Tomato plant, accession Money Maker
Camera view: horizontal (90 deg, fisheye); turntable rotation: 180 degrees
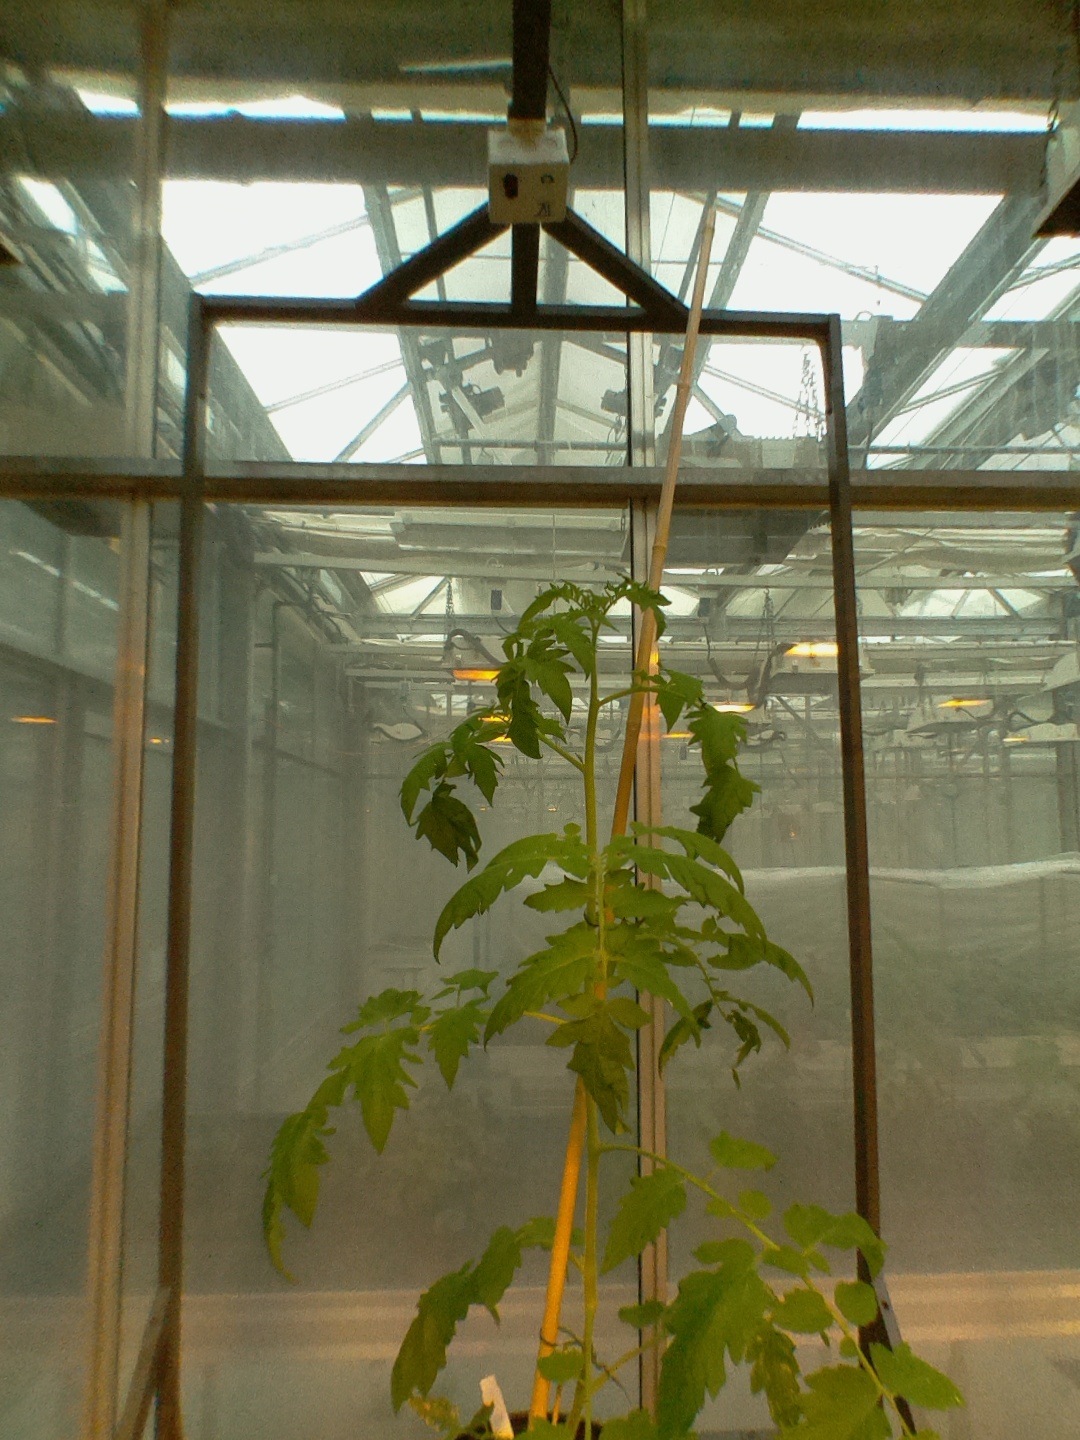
BBCH growth stage 16: 12 of true leaves visible